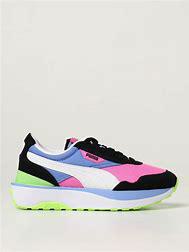
Brand: Puma
Model: Cruise Rider